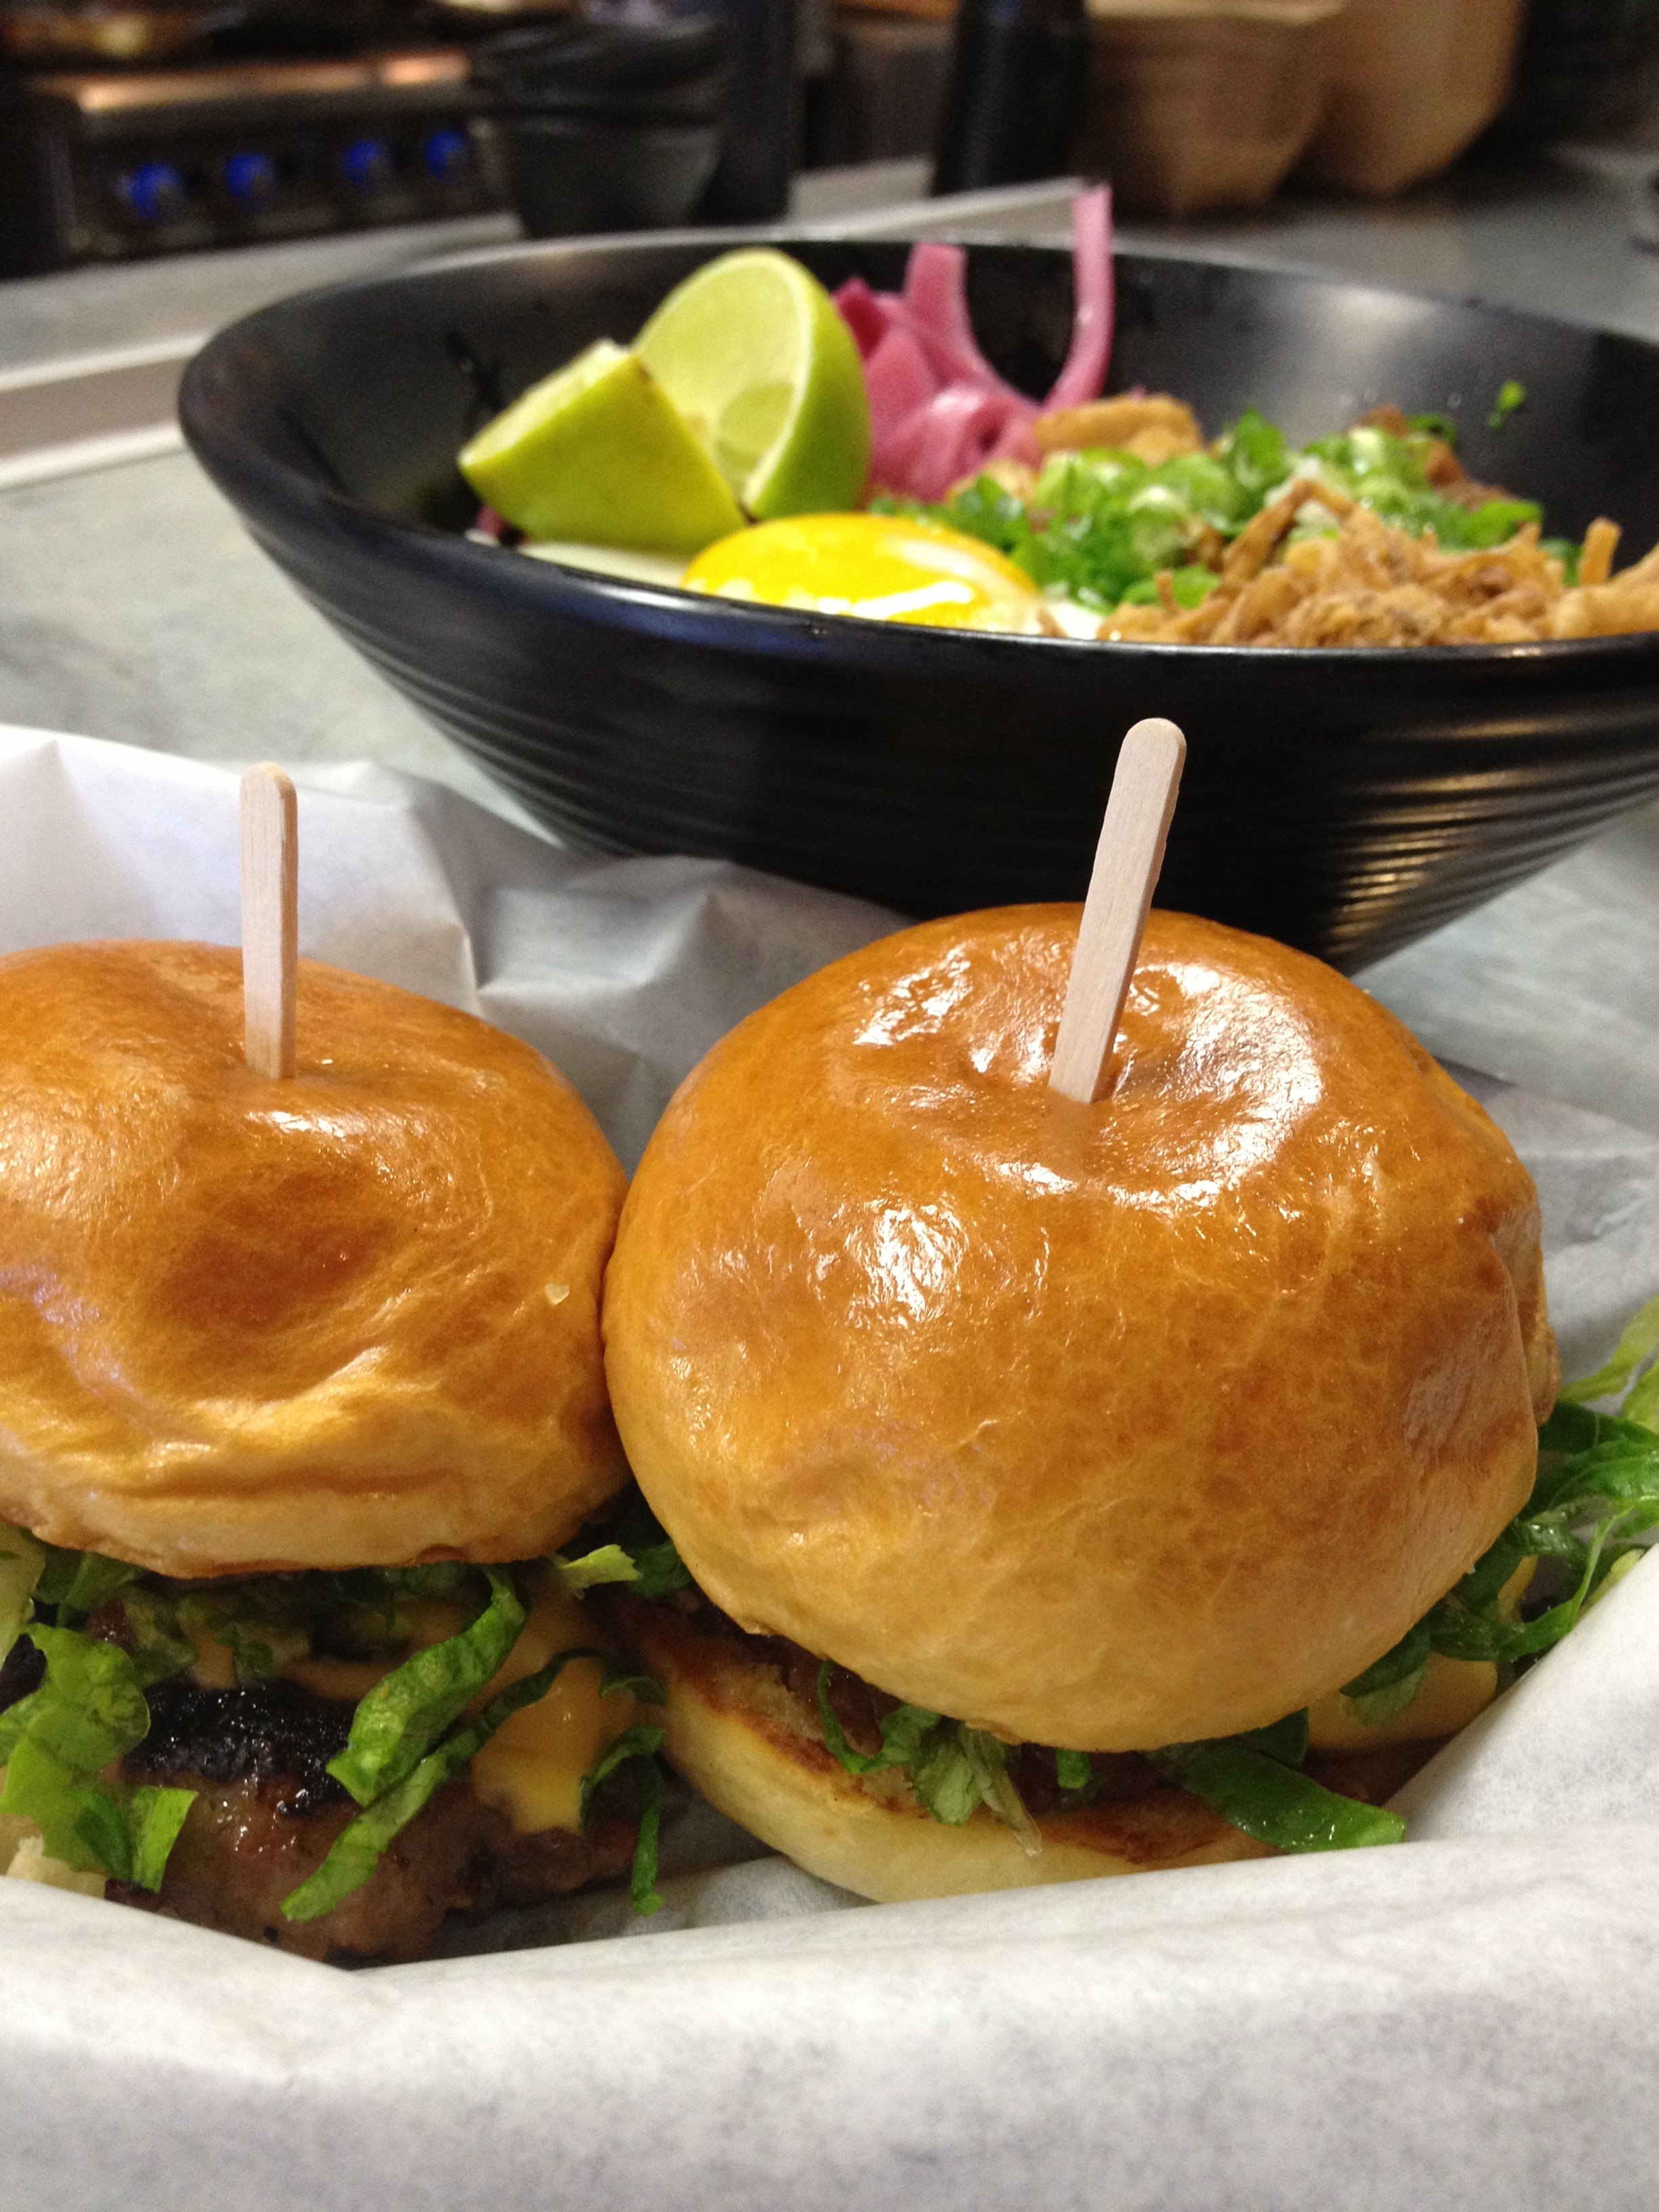
white, sweet, restaurant, asian, dish, meal, food, produce, plate, breakfast, gourmet, healthy, snack, lunch, cuisine, sauce, modern, hamburger, hot, spicy, fusion, traditional